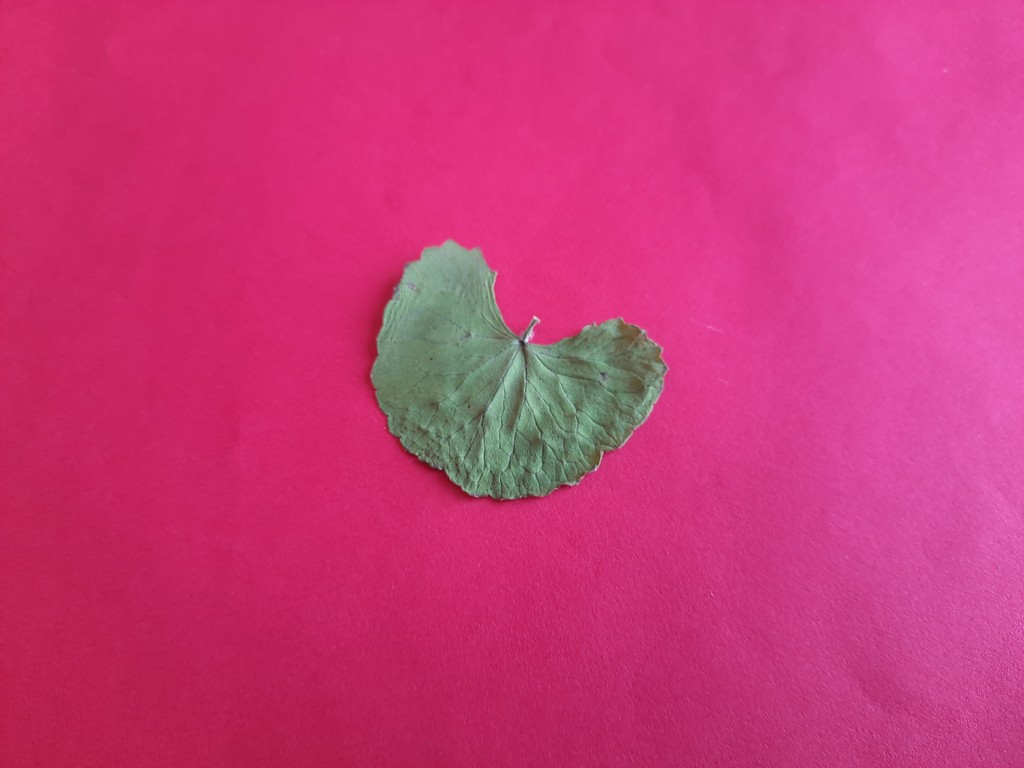
Label: Dried